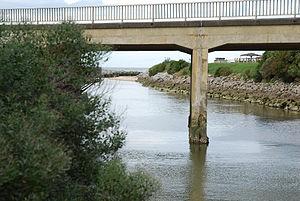
Bidart, l'Uhabia sous le pont de la RN10.
L’Uhabia est un petit fleuve côtier du Pays basque français qui se jette dans le golfe de Gascogne à Bidart dans les Pyrénées-Atlantiques.
Bidart est une commune française située dans le département des Pyrénées-Atlantiques en région Nouvelle-Aquitaine. Elle s’est développée sur près de cinq kilomètres du littoral atlantique et sa façade maritime se distingue par de longues falaises fortement plissées surplombant quelques plages. Limitrophe de Biarritz, elle se trouve à vingt-cinq kilomètres au nord de la frontière franco-espagnole.
La route nationale 10, ou RN 10, est une route nationale française, commençant aux Quatre-Pavés-du-Roi, dans le prolongement de l'autoroute A12, et allant jusqu'à la frontière espagnole. Le tronçon initial, de Paris au pont de Sèvres, a été déclassé en RD 910 dans les Hauts-de-Seine à l'entrée de Boulogne-Billancourt, tout comme l'avait été le tronçon entre Sèvres et les Quatre-Pavés-du-Roi. Dans les Yvelines, la route a été déclassée en RD 10. Certains tronçons entre Bordeaux et Béhobie ont été intégrés à la route des Estuaires. Entre Poitiers et Saint-André-de-Cubzac, elle est totalement à 2×2 voies depuis 2019.